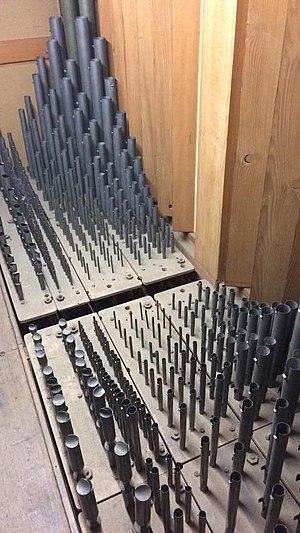
Orgue de l'église Saint-Luc de Raon L'Etape, 44 jeux sur 3 claviers et pédalier. Construit par Joseph RINCKENBACH et inauguré en 1931 par Gaston Litaize. Endommagé en novembre 1944 par les bombardements américains, il t est réparé en 1955 par la manufacture ROETHINGER.
Il ne faut pas confondre les orgues désignant l'ensemble des tuyaux d'orgue et l'orgue qui désigne l'instrument de musique dans sa globalité. Il s'agit de l'un des rares cas de la langue française où le nom change de genre en fonction du nombre.